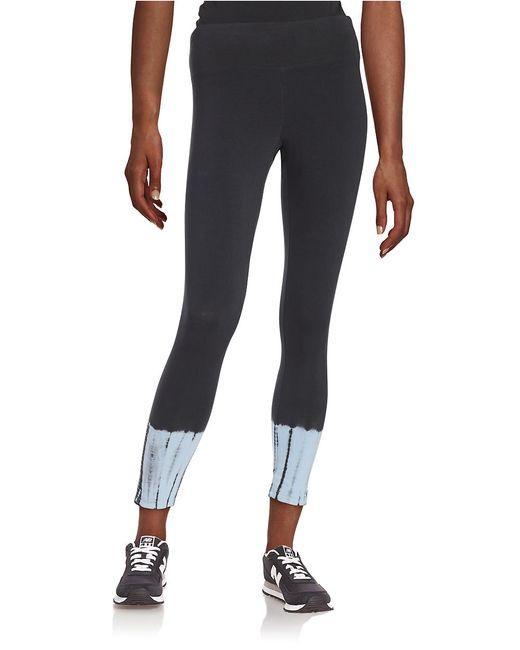
Schwarze legere Leggings mit blauen Knöcheln